Volkswagen Milano

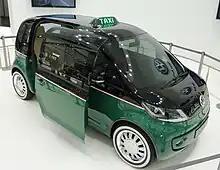
VW Milano Taxi Prototype

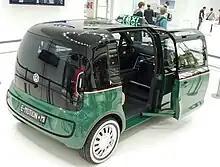
VW Milano Taxi

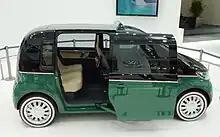
VW Milano Taxi

The Volkswagen Milano is a prototype of an electric taxi which was first presented at the Hanover Fair in April 2010. It is a van type car with three doors, an 85 kW electric motor and a 45 kWh lithium-ion battery. The market introduction was planned for the year 2013, which did not occur for unknown reasons.